Grizzly bear

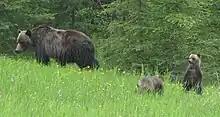
Sow with two cubs in Kananaskis Country

Around 60,000 wild grizzly bears are located throughout North America, 30,000 of which are found in Alaska. and up to 29,000 live in Canada. The Alaskan population of 30,000 individuals is the highest population of any province / state in North America. Populations in Alaska are densest along the coast, where food supplies such as salmon are more abundant. The Admiralty Island National Monument protects the densest population: 1,600 bears on a 1,600 square-mile island. The majority of Canada's grizzlies live in British Columbia.